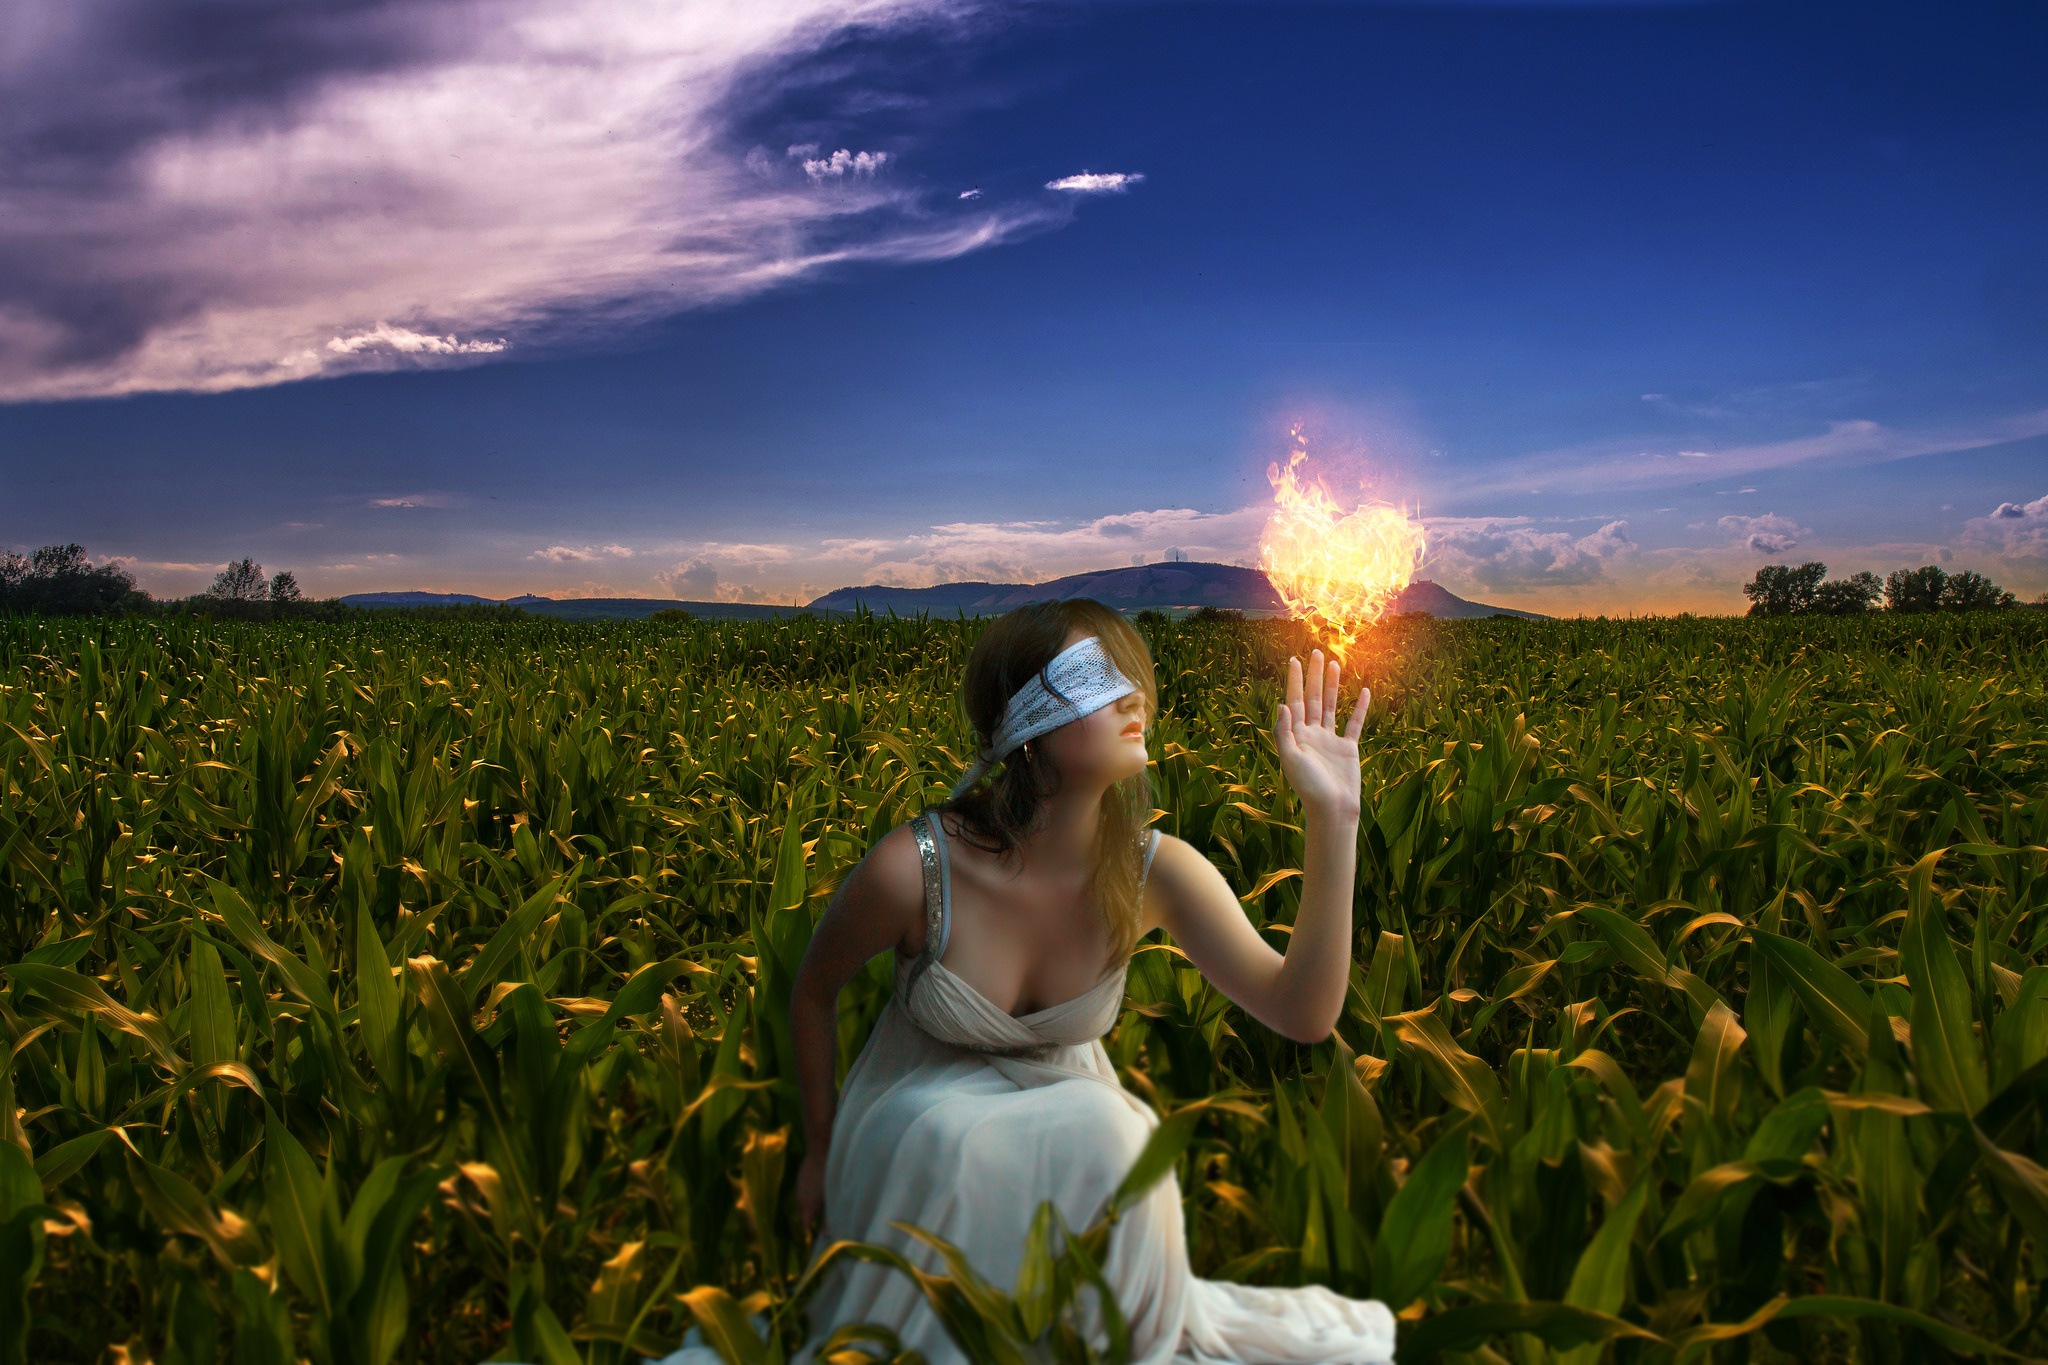
women, lady, model, person, photography, wallpaper, sky, cloud, flower, plant, ecoregion, People in nature, light, nature, natural environment, natural landscape, happy, sunlight, gesture, grass, agriculture, flash photography, grassland, landscape, morning, summer, plain, meadow, grass family, petal, flowering plant, prairie, hat, horizon, field, pasture, cumulus, backlighting, sunrise, spring, wildflower, plantation, cash crop, evening, crop, hill, bride, sunflower, farm, steppe, mustard and cabbage family